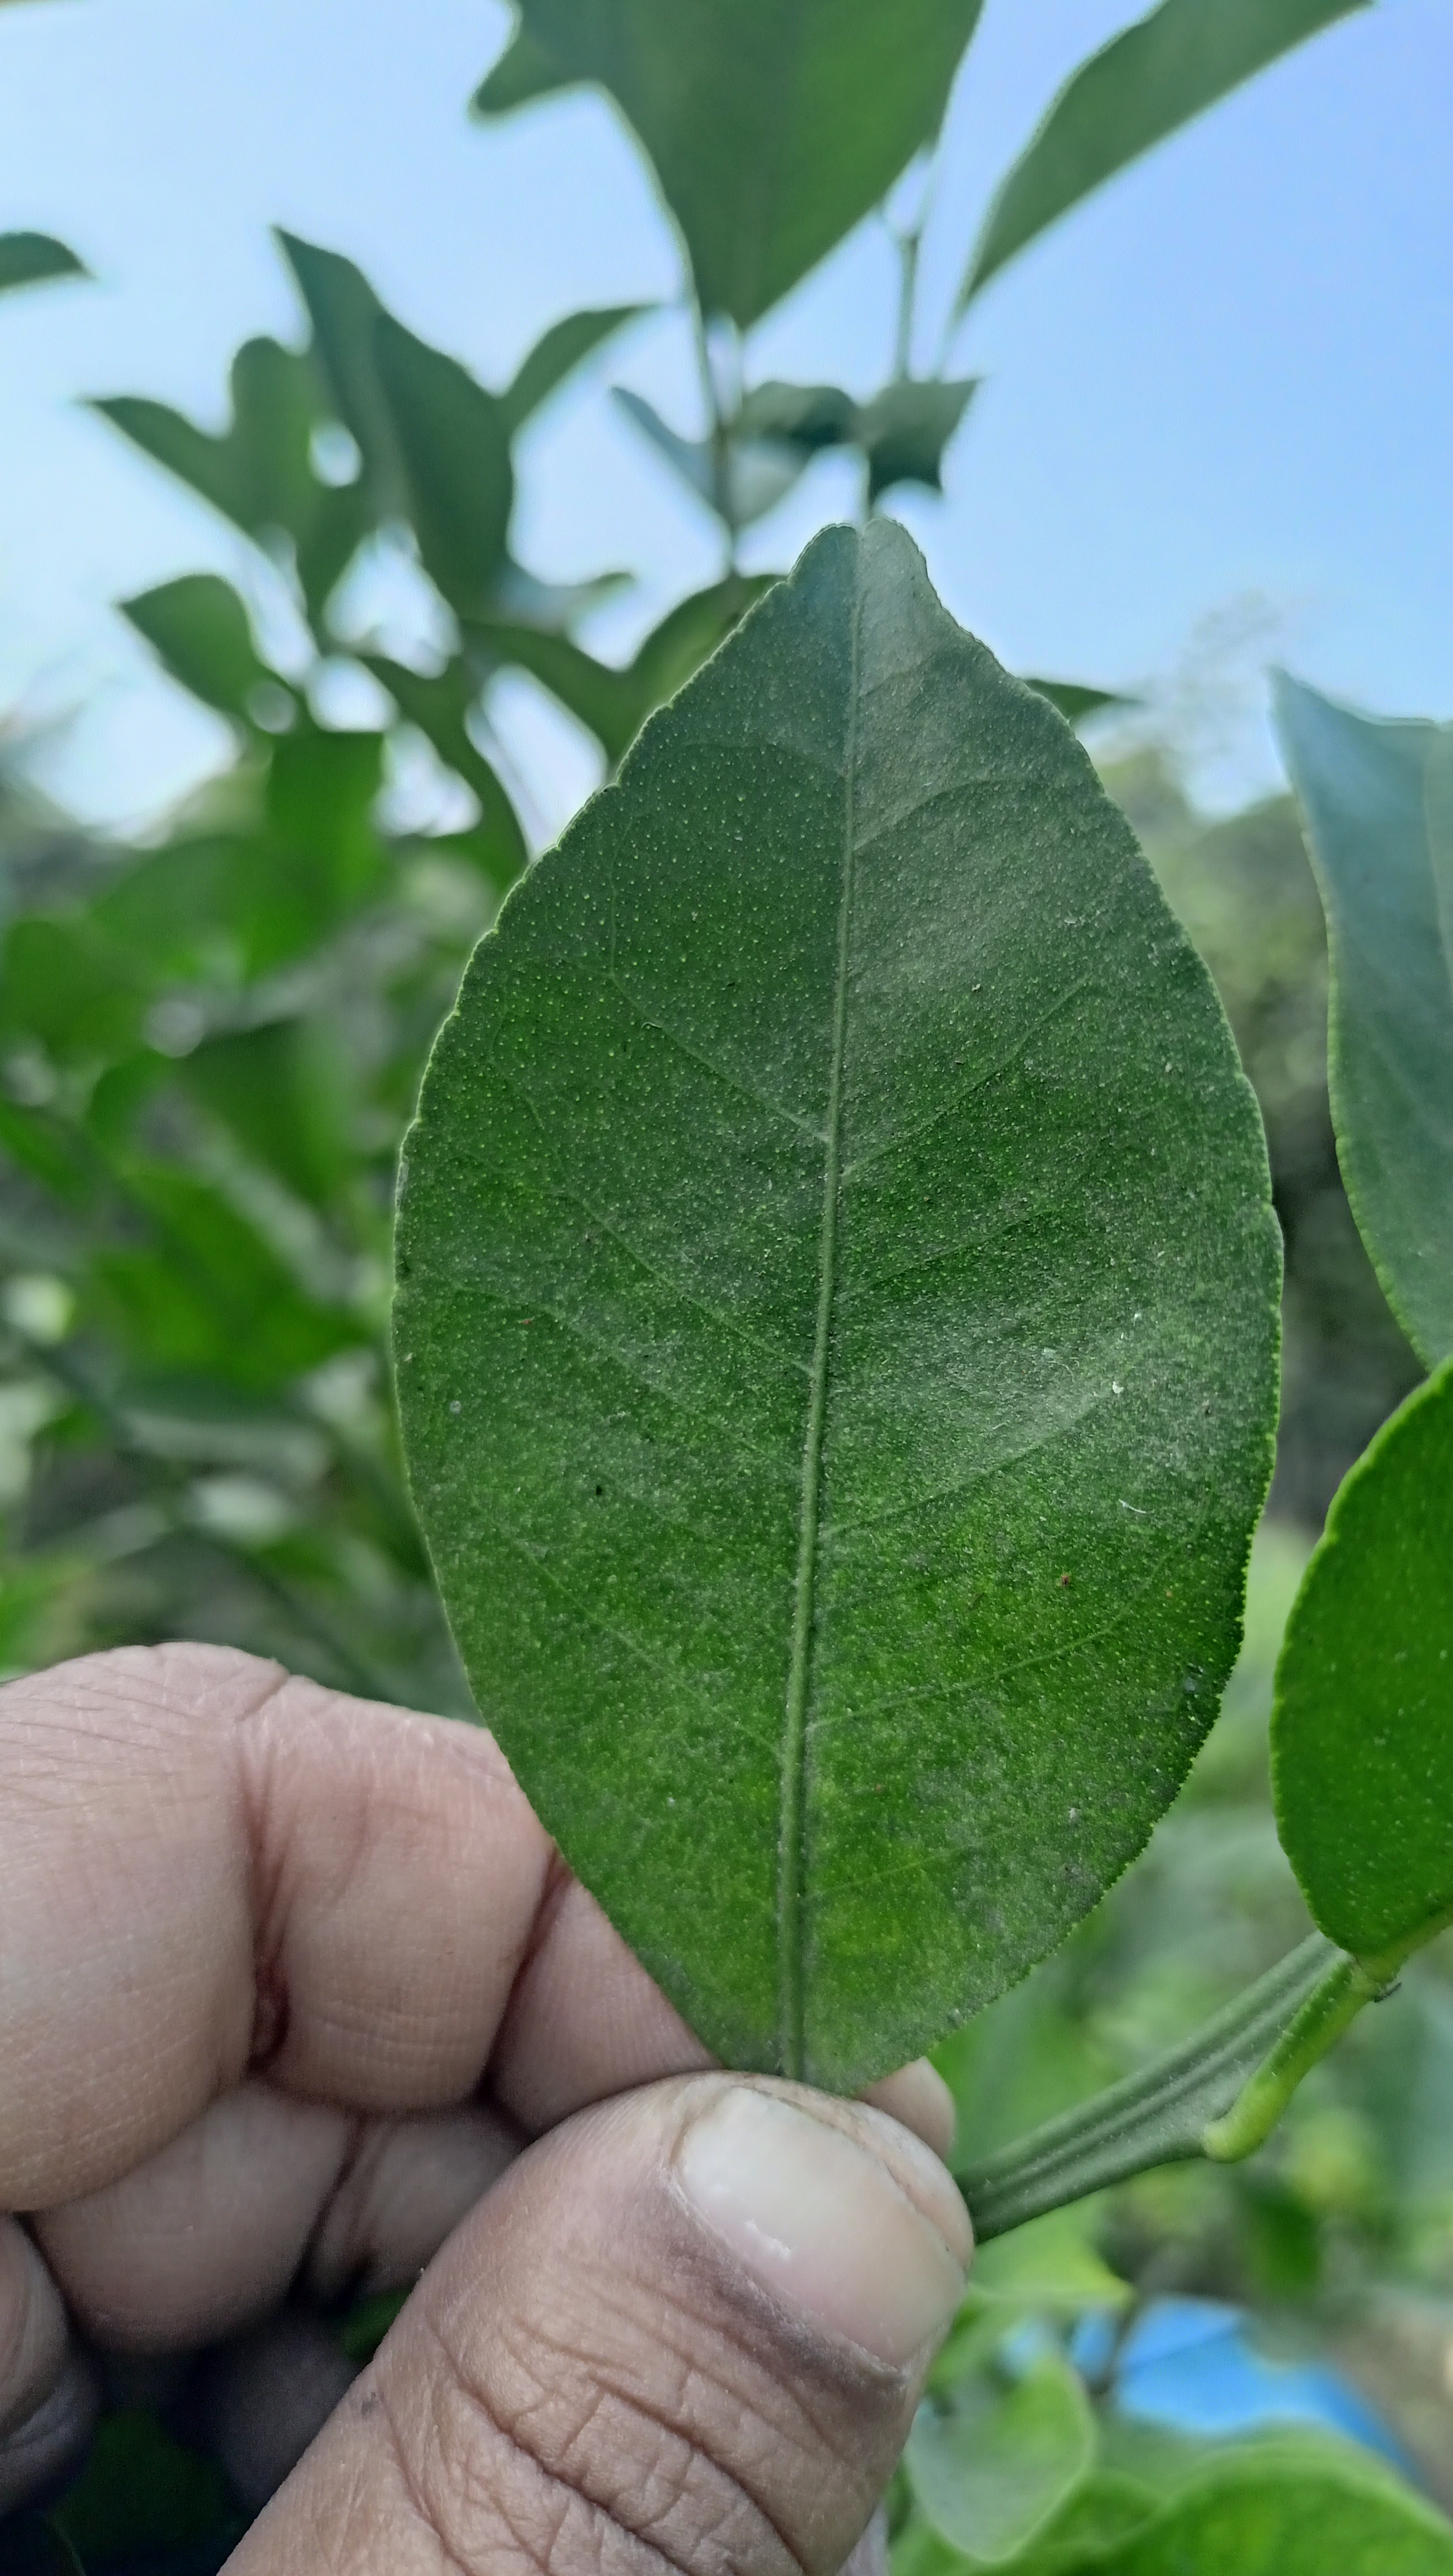
Mandarin leaf variety: China Mishti